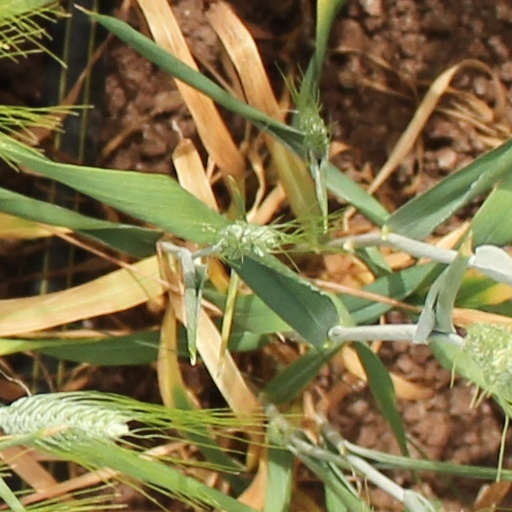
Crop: wheat